Hartland, California

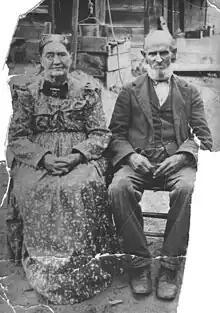
A photo of Wm. Michael Hart and his wife Sarah M. Land-Hart, at their home in Eshom Valley, CA.

The 2020 United States census reported that Hartland had a population of 69. All residents were White and not Hispanic or Latino.